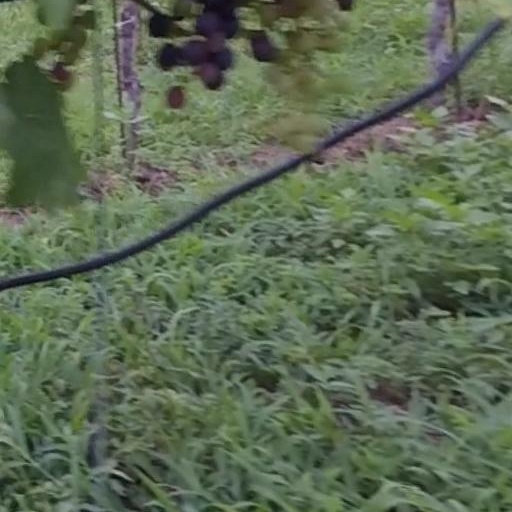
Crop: grape